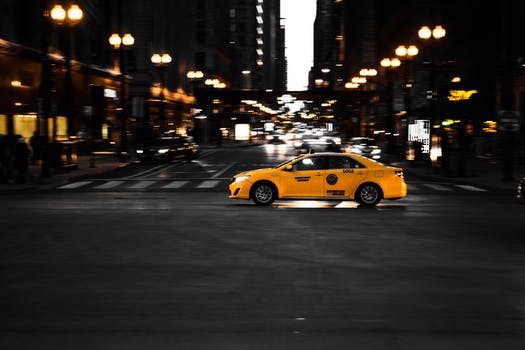
Label: No Watermark